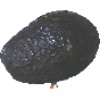
Label: avocado